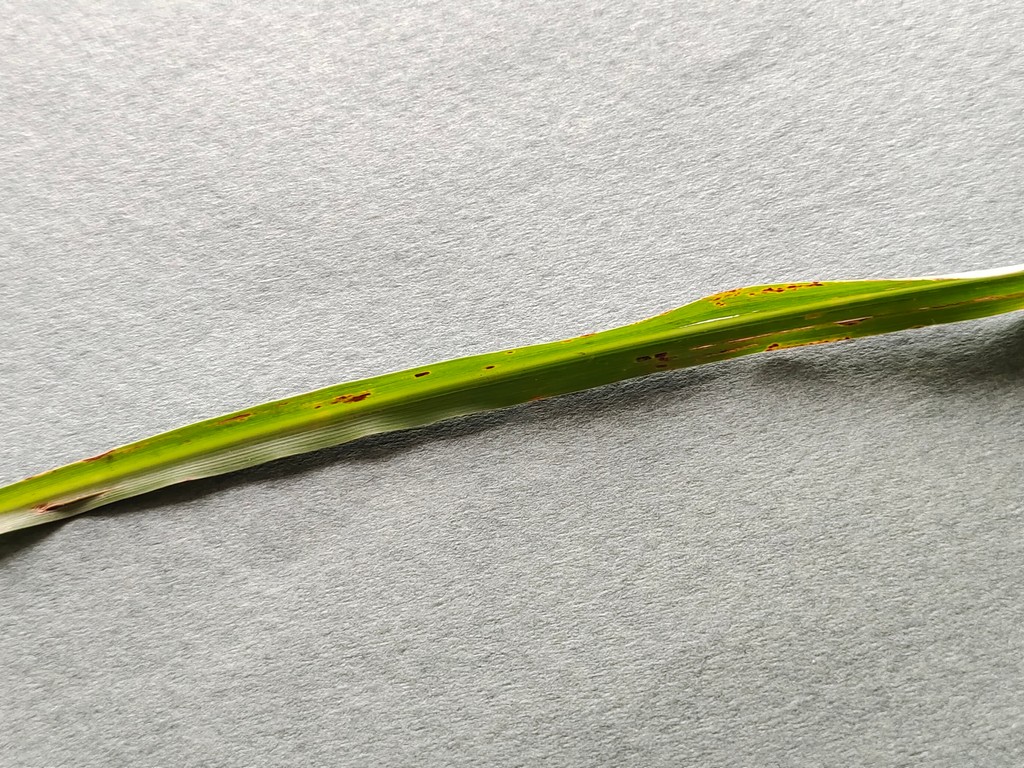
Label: Unhealthy